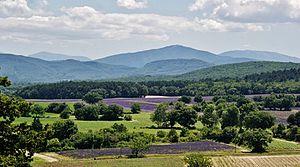
Puygiron et ses champs de Lavande
Puygiron est une commune française située dans le département de la Drôme en région Auvergne-Rhône-Alpes.